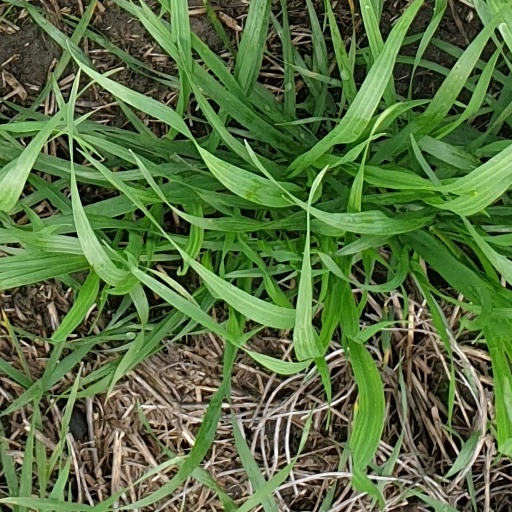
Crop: wheat